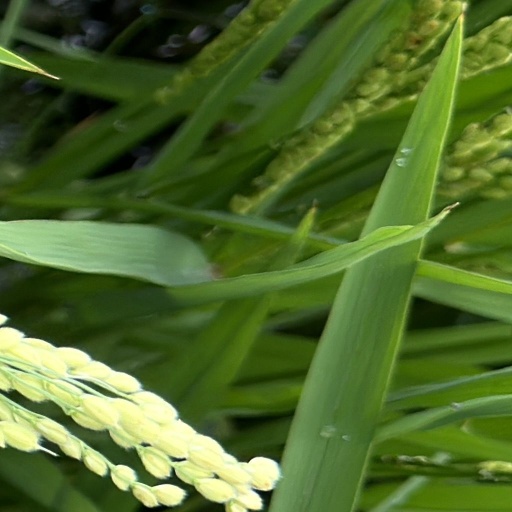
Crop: rice